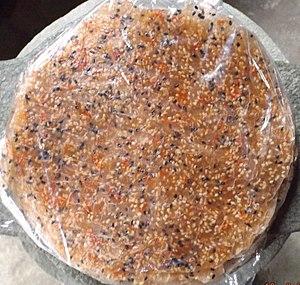
Galette de riz salée et pigmentée
Les galettes de riz, appelées en vietnamien : bánh tráng, très fines, sont constituées d'une pâte de farine de riz, d'eau et de sel.